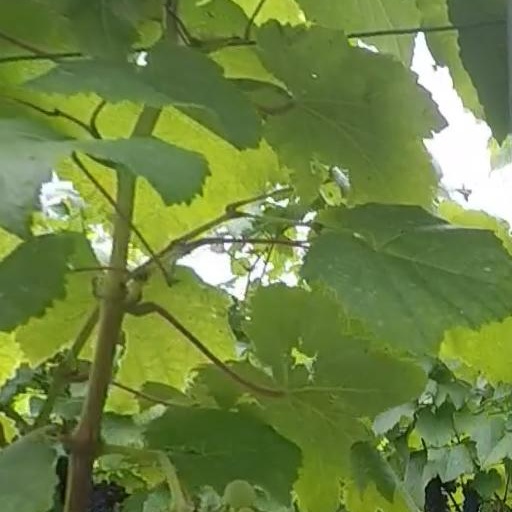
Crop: grape